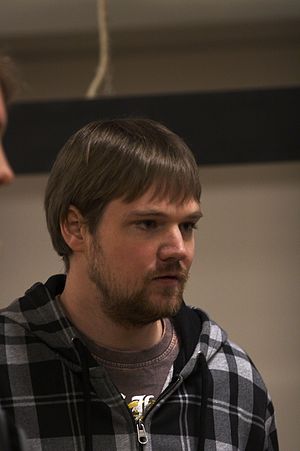
Fredrik Neij
Fredrik "TiAMO" Neij under retssagen i 2009.
Hans Fredrik Lennart Neij, alias TiAMO, er en svensk IT-specialist. Hen er sammen med Gottfrid Svartholm Warg medejer af webhotellet PRQ, og er også kendt som en af personerne bag websitet The Pirate Bay, som han stiftede sammen med Gottfrid Svartholm Warg.